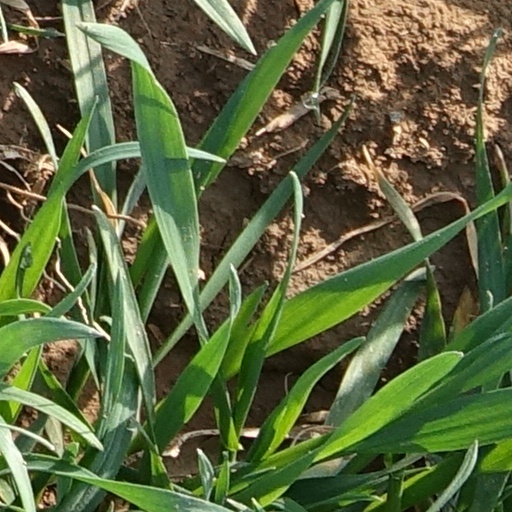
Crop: wheat